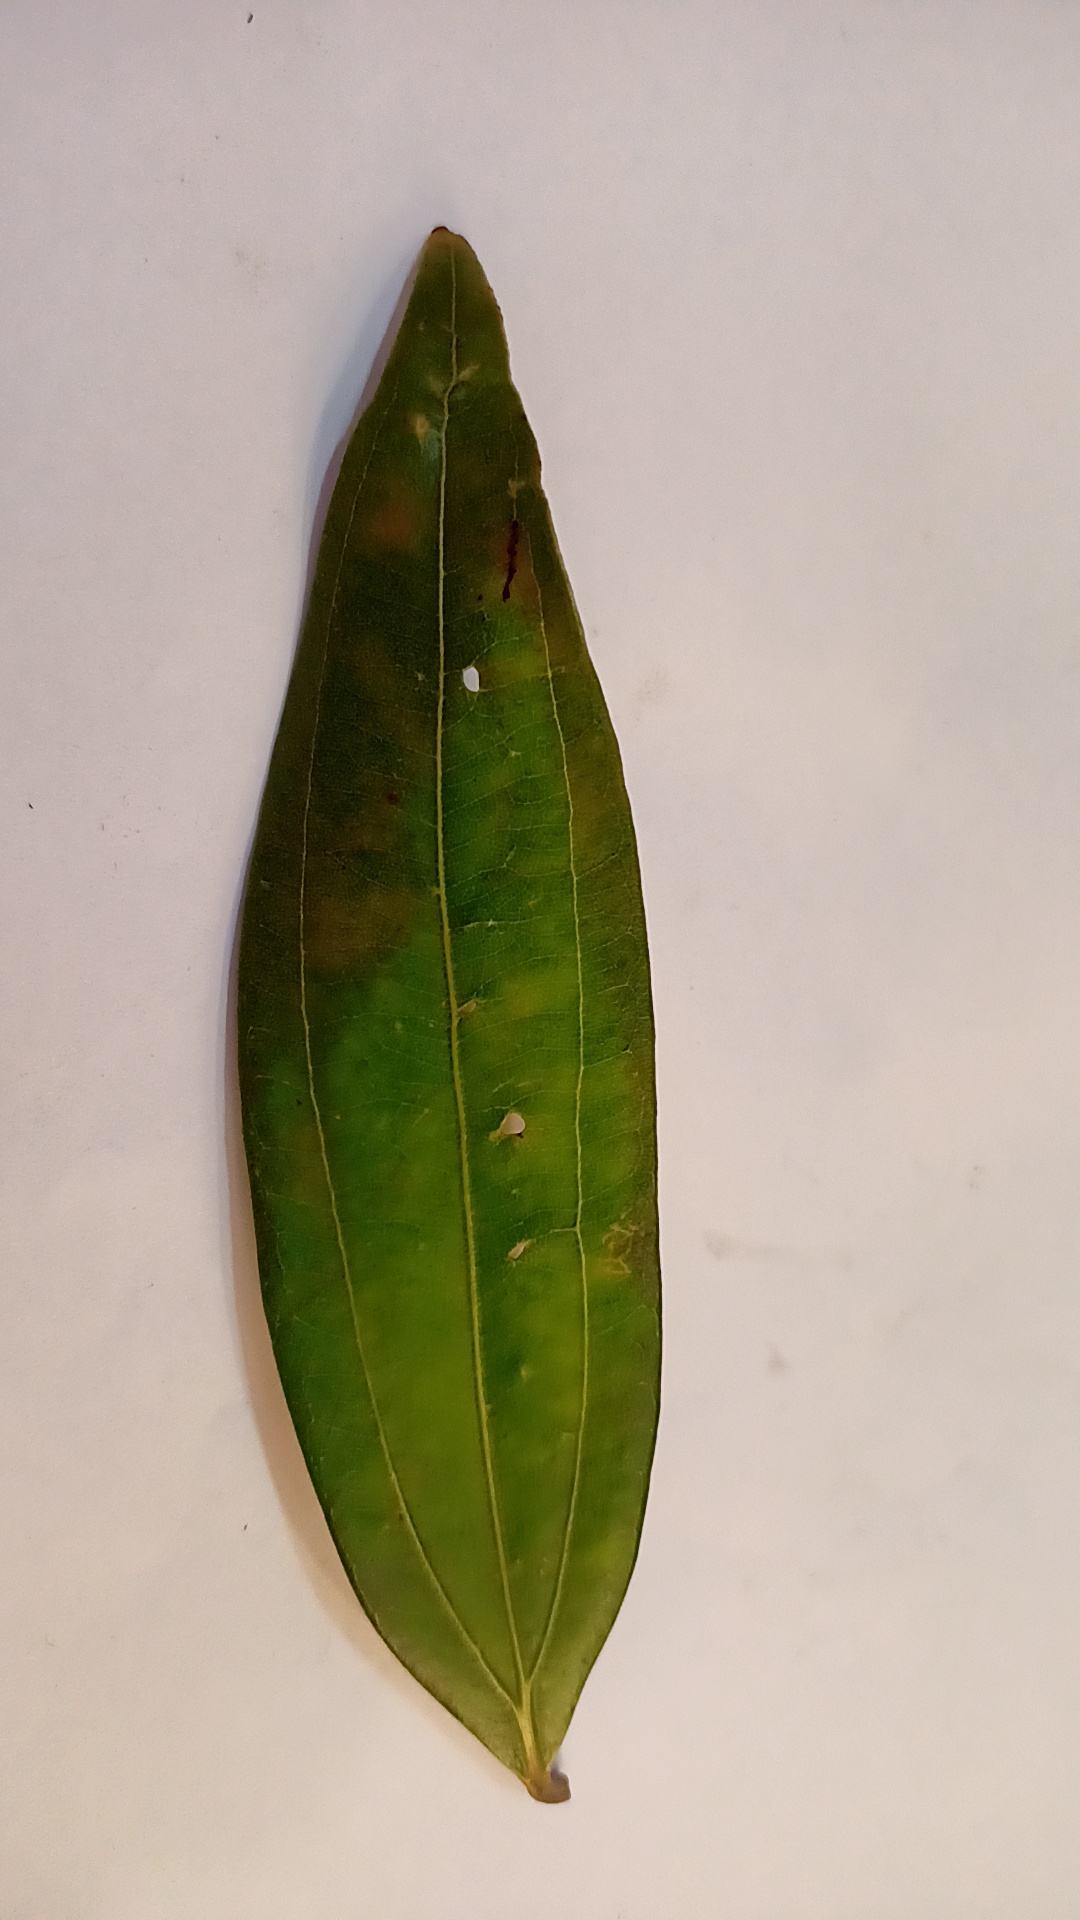
Label: Disease